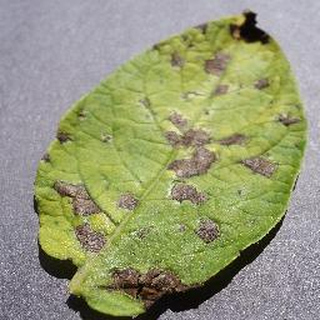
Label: potato_early_blight